Promised Land: Thirteen Books That Changed America

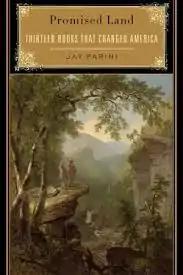
First edition cover

Promised Land: Thirteen Books That Changed America is a non-fiction work of literary criticism written by Jay Parini. A listing of 100 additional books is included at the very end of the book.